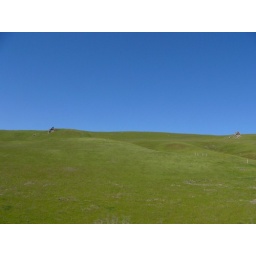
near morro bay, taken from the car on pacific coast highway, usa